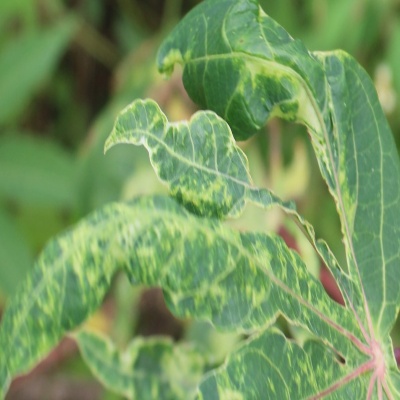
Crop: Cassava
Condition: mosaic